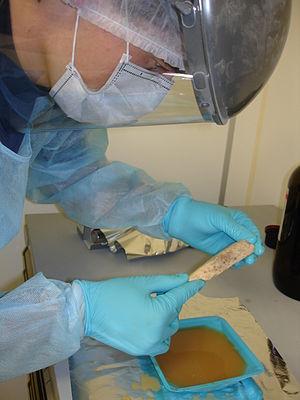
L'Homme de Néandertal, ou Néandertalien, est une espèce éteinte du genre Homo, qui a vécu en Europe, au Moyen-Orient et en Asie centrale, jusqu'à environ 30 000 ans avant le présent. Selon une étude génétique publiée en 2016, il partage avec l'Homme de Denisova un ancêtre commun remontant à environ 450 000 ans. Cet ancêtre partage lui-même avec Homo sapiens un ancêtre commun remontant à environ 660 000 ans. Les plus anciens Néandertaliens fossiles reconnus comme tels sont ceux de la Sima de los Huesos, datés de 430 000 ans.